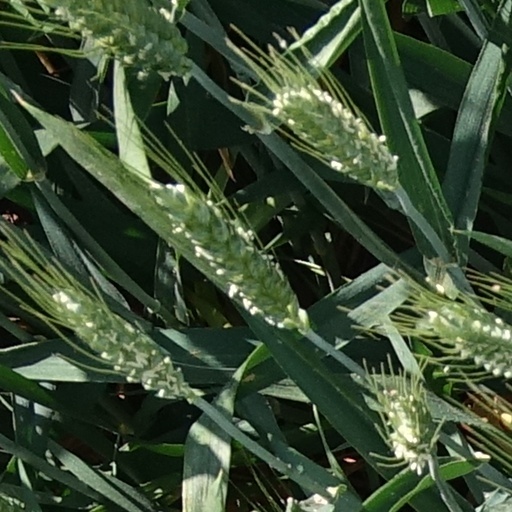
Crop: wheat